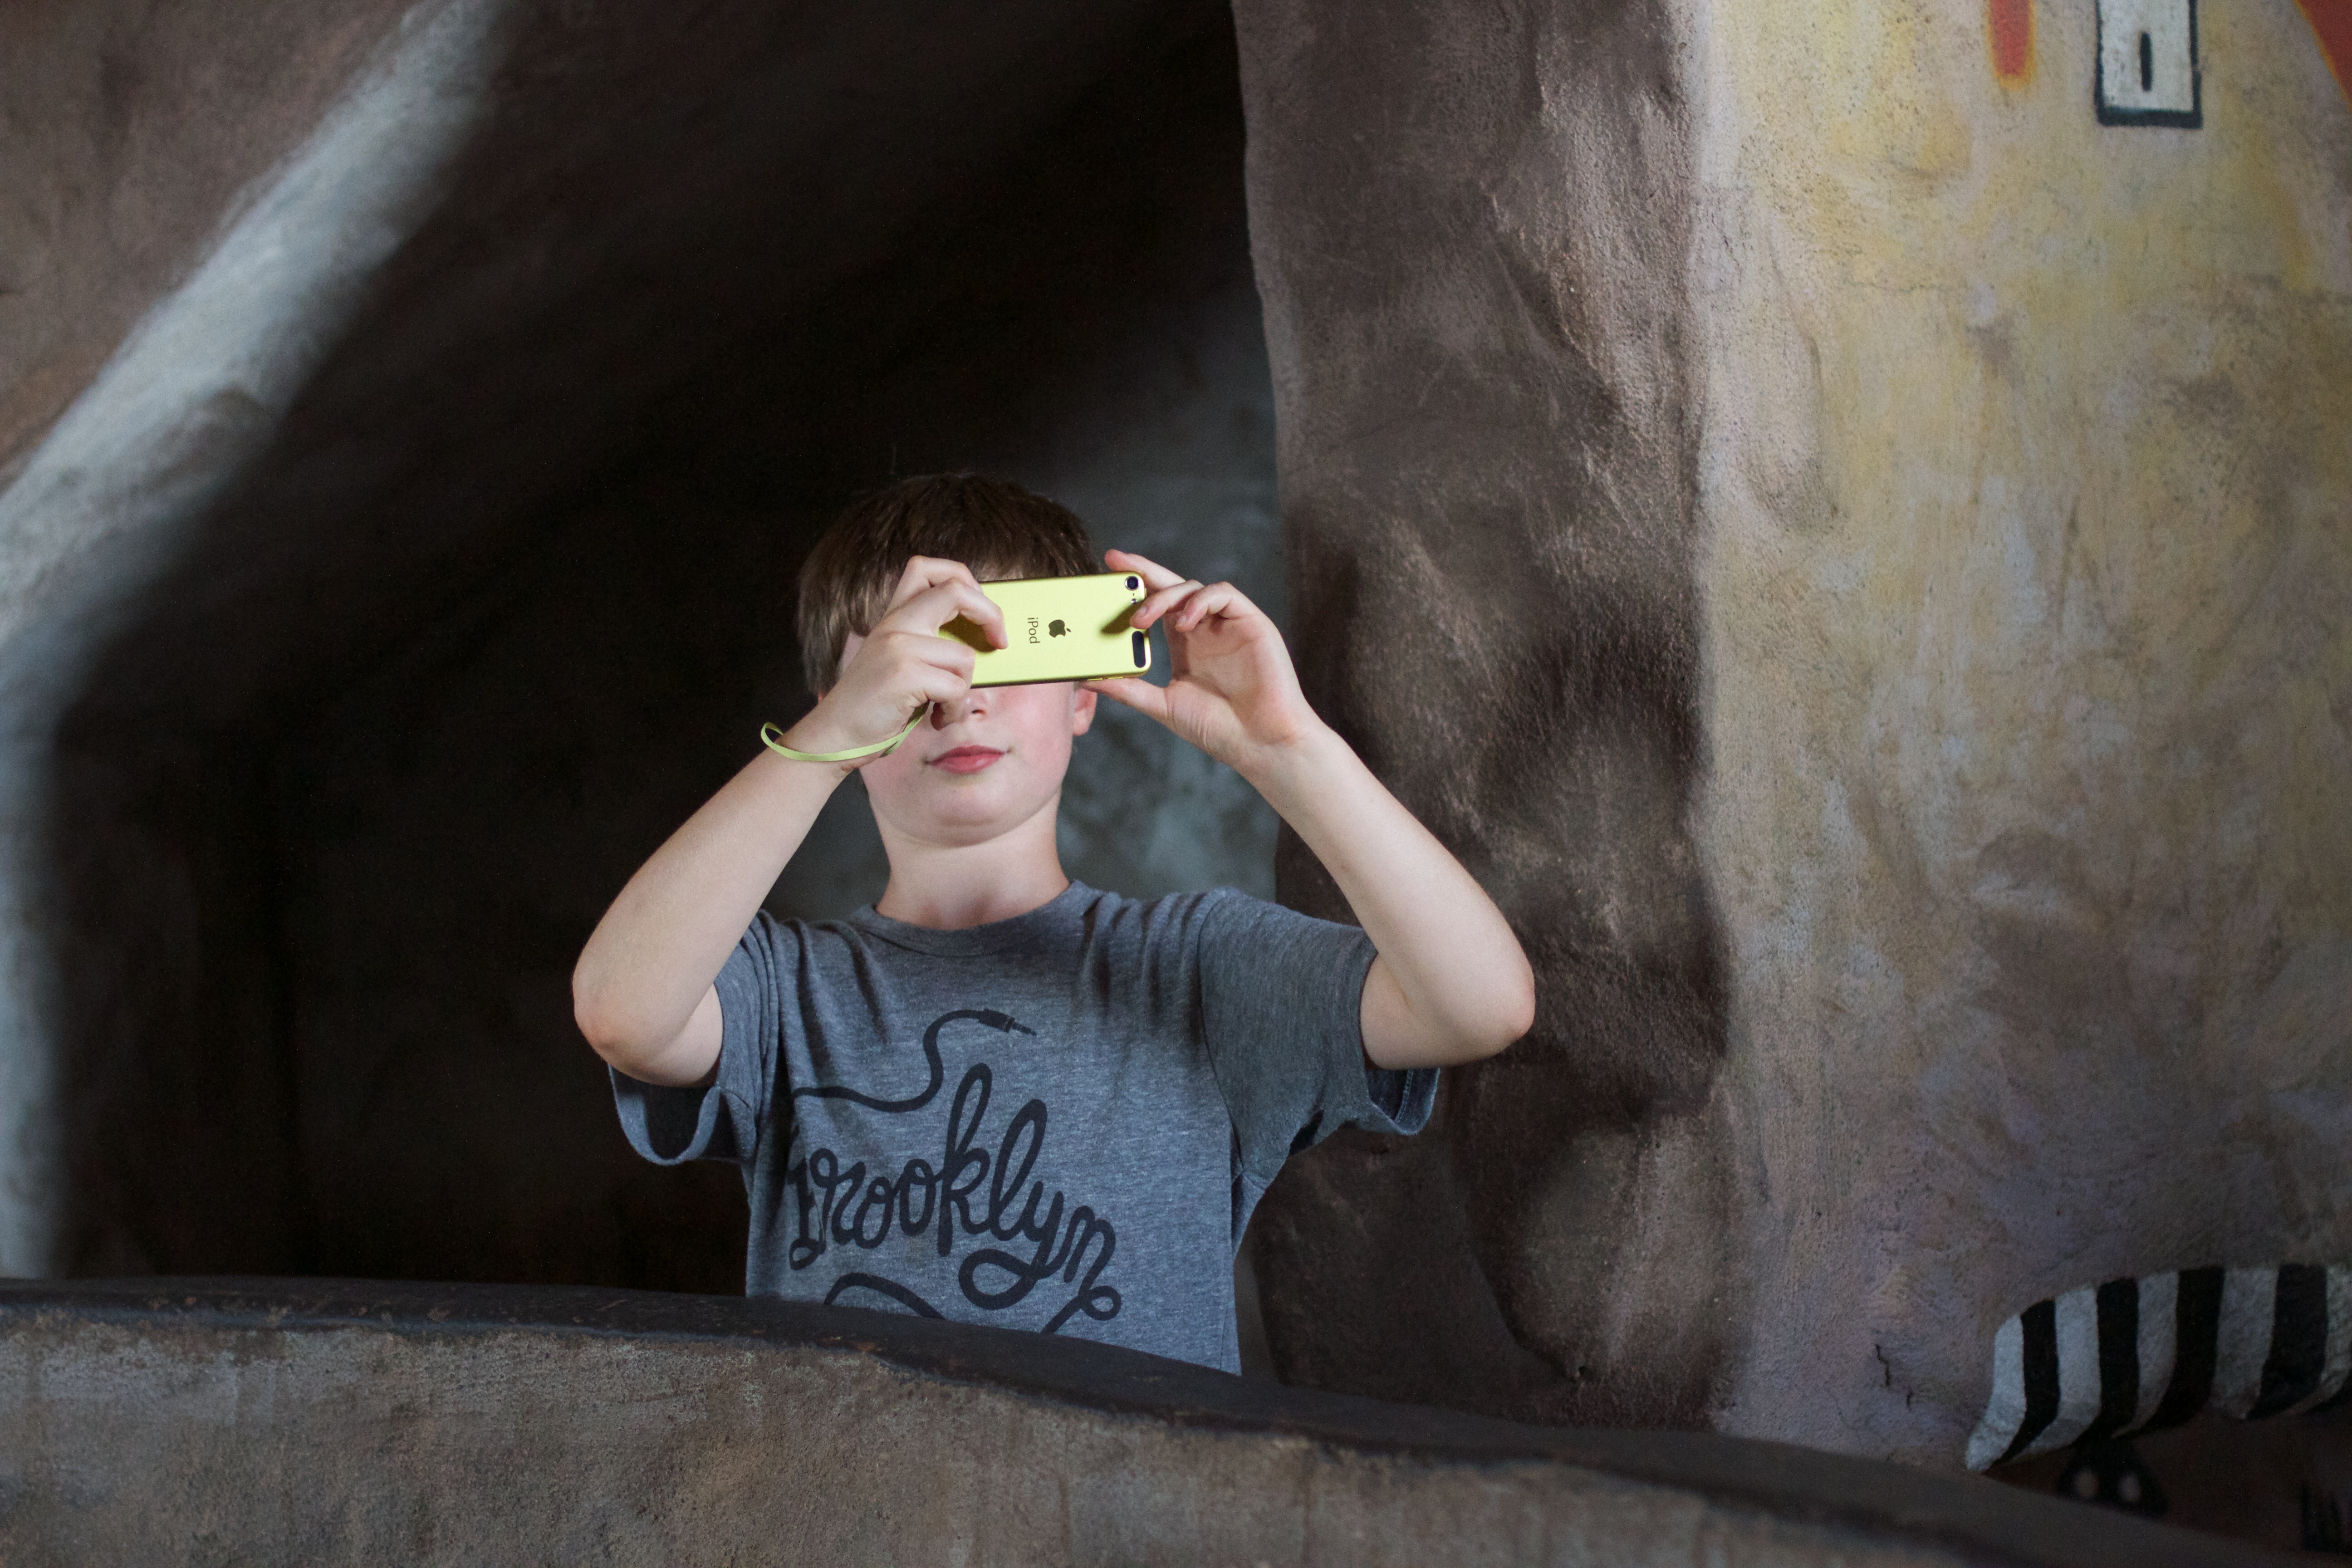
adventure, color, photograph, image, emotion